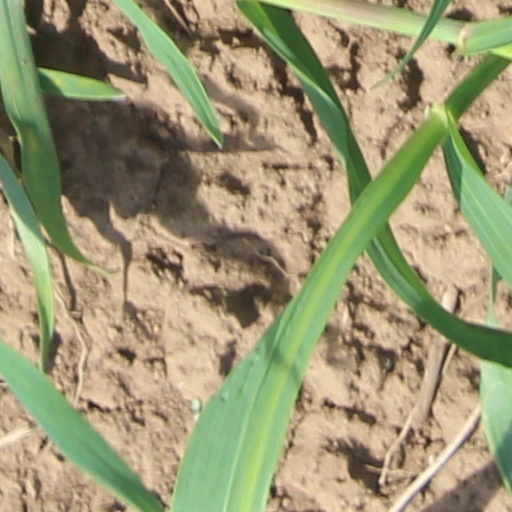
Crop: wheat